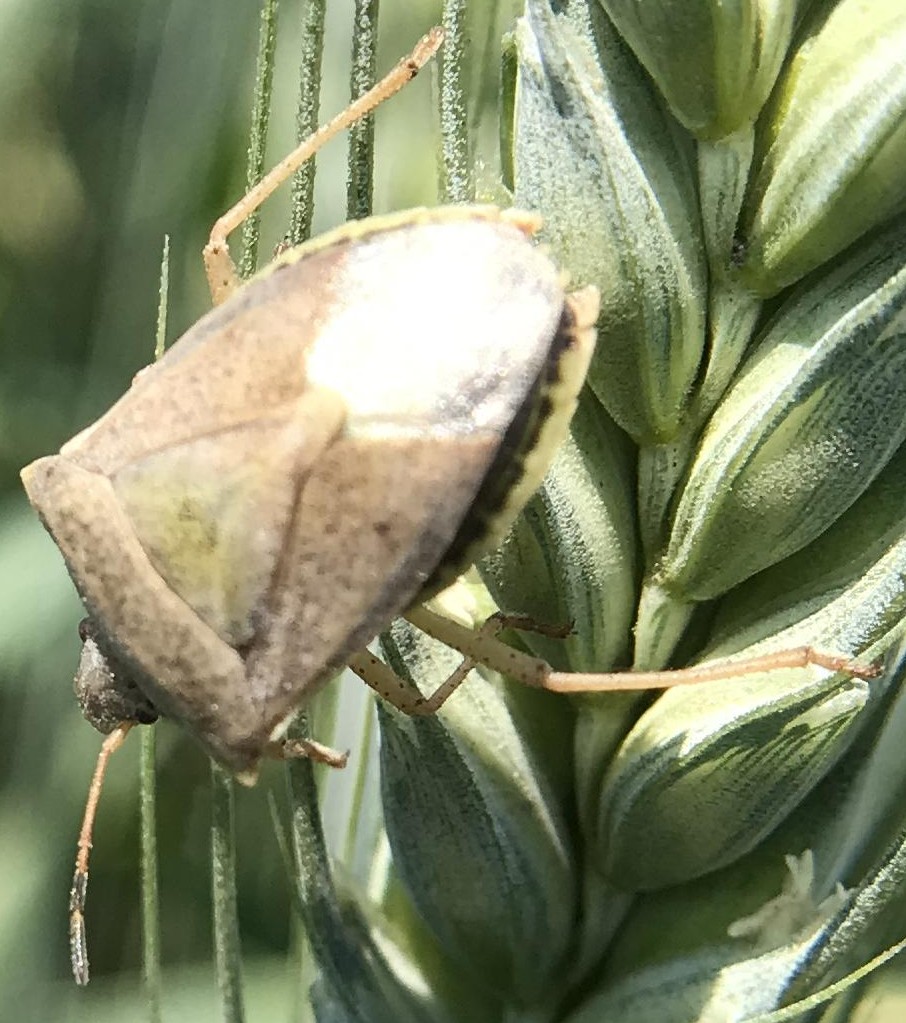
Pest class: stink_bug